Presidency of Andrés Manuel López Obrador

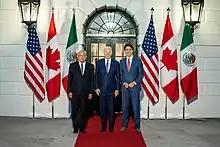
López Obrador with U.S. President Joe Biden and Canadian Prime Minister Justin Trudeau at the North American Leaders' Summit in November 2021

As of December 2019, he has not visited any foreign country since assuming office, often saying that "The best foreign policy is domestic policy". Despite this, in his first year, he had hosted multiple foreign leaders in Mexico City, including Pedro Sánchez of Spain in January and Miguel Diaz Canel of Cuba and Carlos Alvarado Quesada of Costa Rica in October.